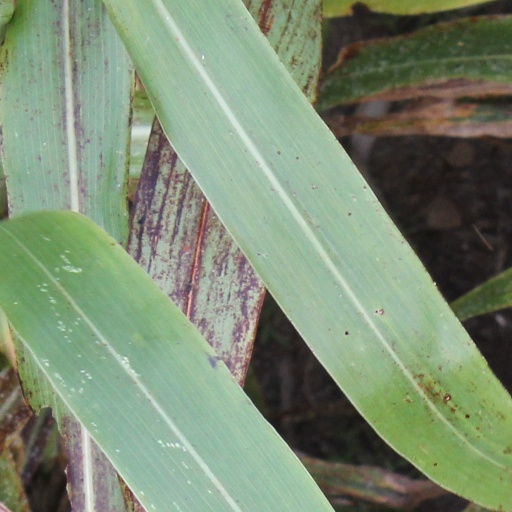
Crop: sorghum